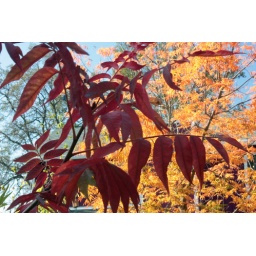
One Chinese Pistache tree in front of another. With the house highly obscured.